Carlo Cafiero

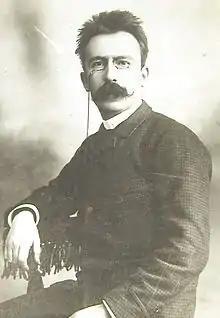
Andrea Costa, who after his turn towards reformist socialism became a target of Cafiero's polemics

In the wake of Cafiero's second failed insurrection, he was disowned by sections of the international socialist movement, particularly by French and German social democrats, who denounced Cafiero and Malatesta as "criminals" and "provocateurs". The insurrection also caused a schism within the Italian anarchist movement, which divided into supporters and opponents of insurrectionary anarchism, the latter of which came to be led by Andrea Costa. Costa had already been losing his interest in revolutionary socialism since the failure of the 1874 insurrection, while Cafiero himself had only intensified his calls for an immediate armed uprising. By the time that the 1877 insurrection was suppressed, he was beginning to drift towards legalitarian means. In July 1879, Costa published an open letter in "La Plebe", in which he outlined the failures of insurrectionary anarchism and called for the creation of a revolutionary socialist political party, which would have collectivist anarchism as its ultimate goal. His "maximalist socialism" presented a middle ground between Cafiero's social anarchism and Enrico Bignami's social democracy, advocating for short term reforms as a means to build towards social revolution.